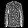
Label: Shirt